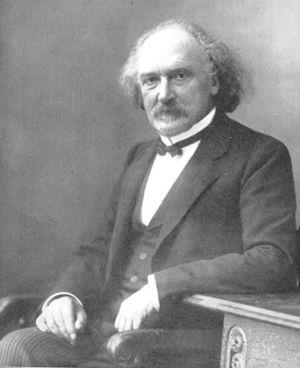
Jules Nicole, né à Genève le 20 novembre 1842, mort aux Eaux-Vives le 14 avril 1921, est un helléniste suisse.